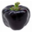
Label: sweet_pepper